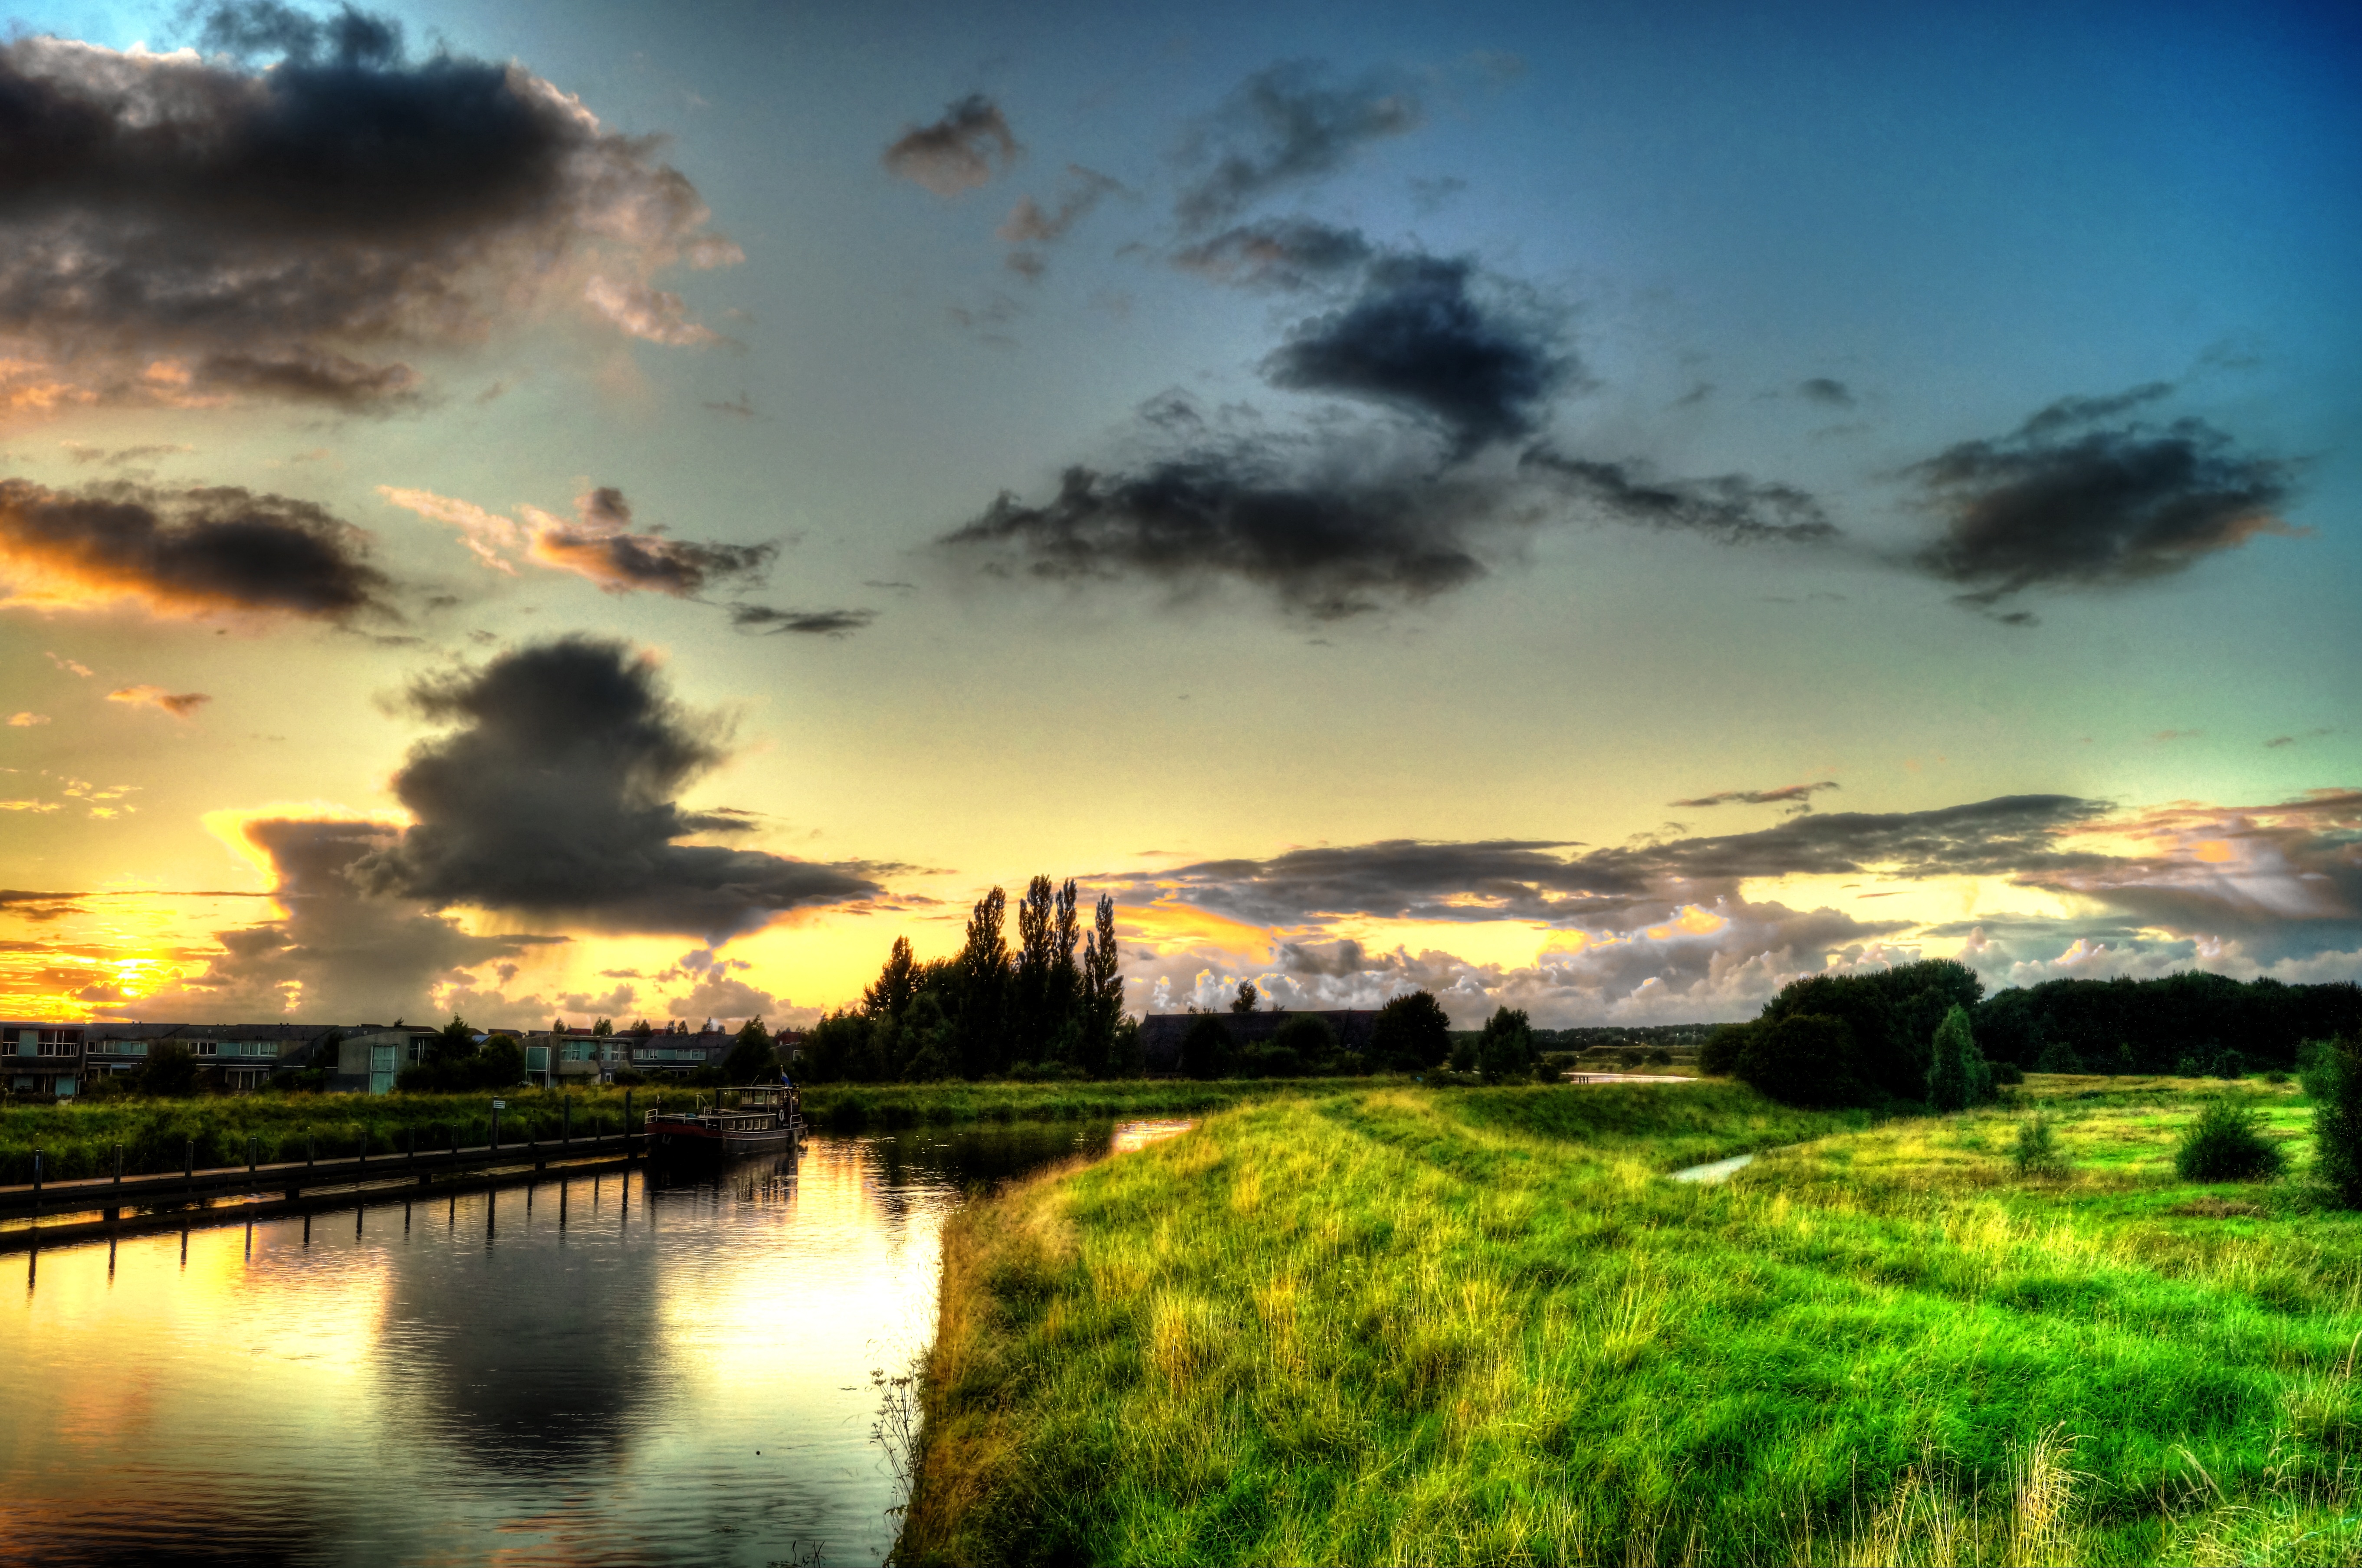
landscape, water, nature, grass, horizon, cloud, sky, sunrise, sunset, field, sunlight, morning, dawn, river, cityscape, dusk, stream, evening, twilight, reflection, tranquil, outdoors, clouds, quiet, afterglow, rural area, meteorological phenomenon, atmospheric phenomenon, computer wallpaper